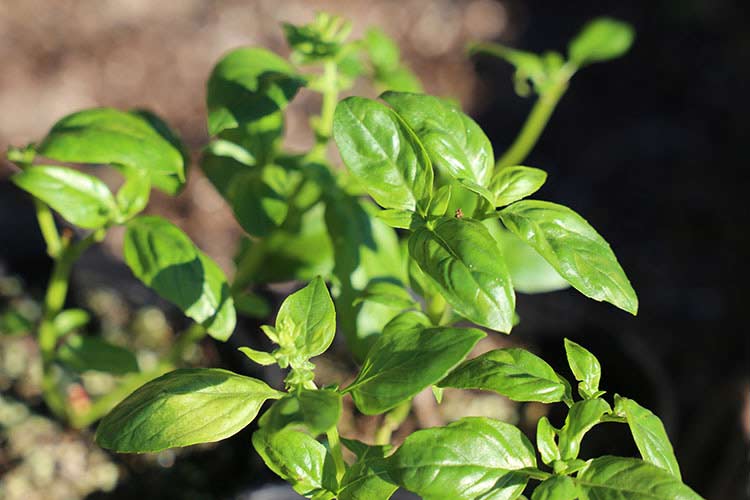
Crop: unknown
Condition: basil